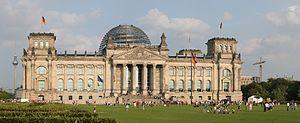
Vue du palais du Reichstag à Berlin en Allemagne This &#32